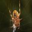
Label: spider